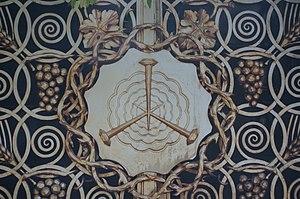
Couronne d'épines et clous de la crucifixion, portillon de la cloture (détail)
L'église Saint-Louis est une église catholique située 22 rue Fays et 23 rue Céline-Robert à Vincennes, en France. Elle est consacrée à saint Louis qui rendait la justice à Vincennes.